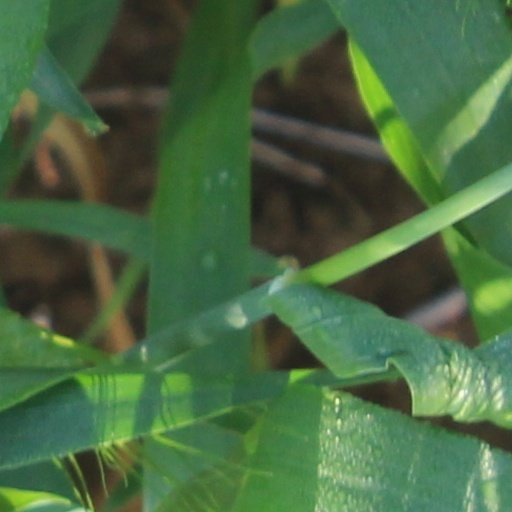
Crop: wheat